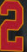
Number: 2